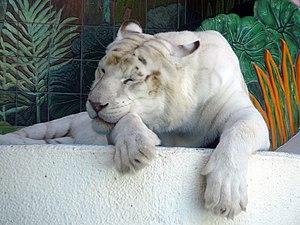
Le tigre blanc, parfois aussi appelé tigre blanc royal, est un tigre, mammifère carnivore de la famille des félidés, présentant une mutation génétique lui conférant une robe blanche rayée de noir. Il n'est pas une espèce ou une sous-espèce à part entière et n'est donc pas menacé d'extinction en tant que tel, même si l'espèce tigre est elle classée « en danger » par l'Union internationale pour la conservation de la nature.